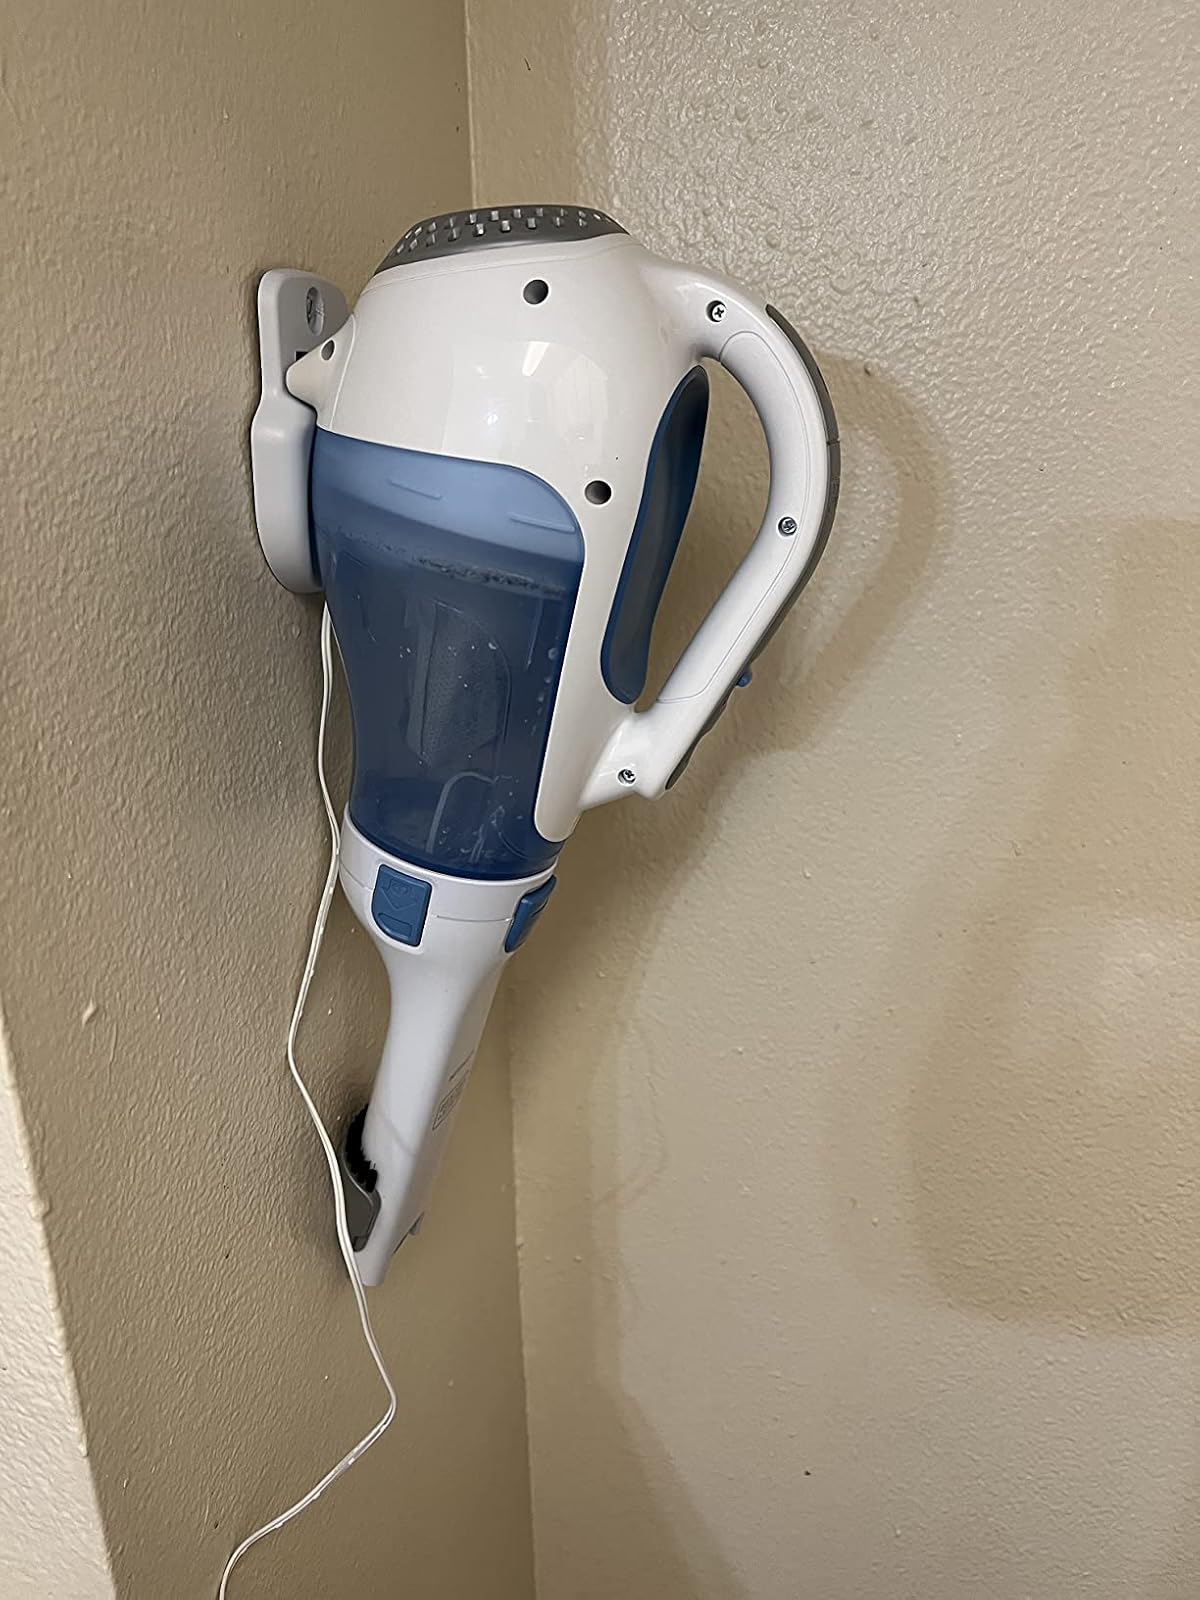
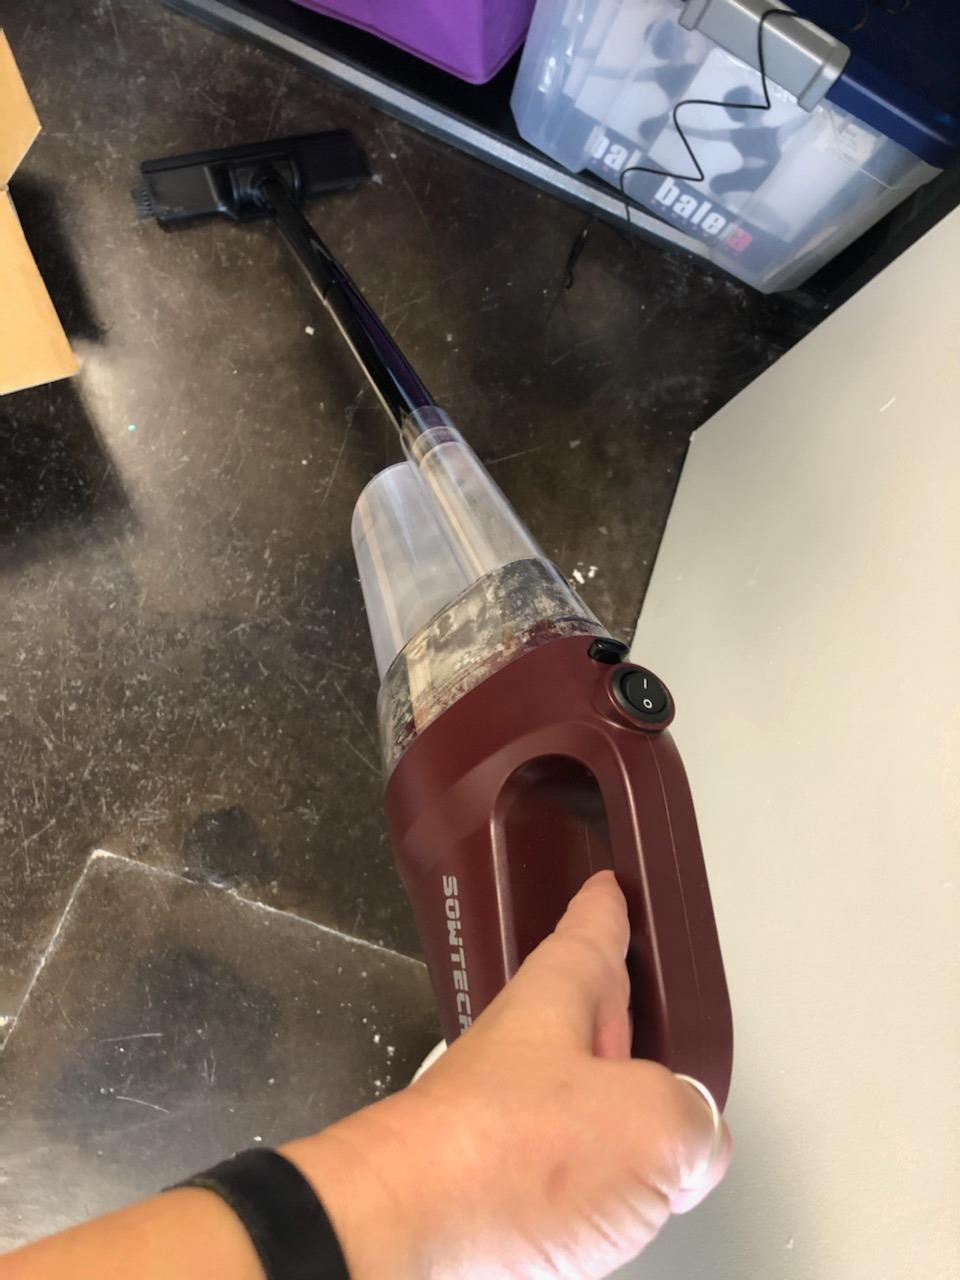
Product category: items_vacuum
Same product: no